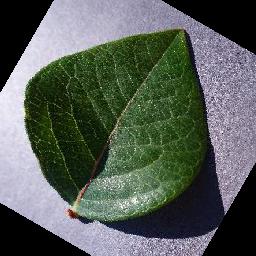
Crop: blueberry
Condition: healthy